Vehicle registration plates of China

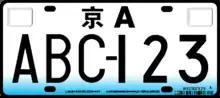
Example of the 2002-standard plate.

For a short while in the summer of 2002, a new 2002 standard was instituted in several cities, including Beijing. They enabled number/alphabetical customisation. (The possible combinations were NNN-NNN, NNN-LLL and LLL-NNN, where N would be a number and L a letter. However, although the usage of "CHN", to designate China, was not permitted in the plates, that restriction, oddly enough, did not apply to the letters "PRC".) The VIN was also added to the new plates, and the plates were white, with a gradual blue tint at the bottom end of the plates. Black letters were used on the plate.